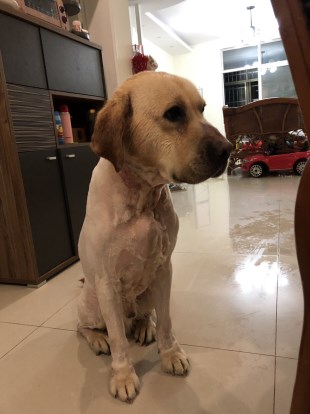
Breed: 3580-n000122-Labrador_retriever